Calyx of Held

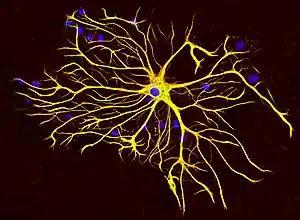
An astrocytic cell from rat brain grown in tissue culture and stained with antibodies to GFAP (red) and vimentin (green). Both proteins are present in large amounts in the intermediate filaments of this cell, so the cell appears yellow. The blue material shows DNA visualized with DAPI stain, and reveals the nuclei of the astrocyte and other cells.

For every MNTB principal neuron there is one calyx, and for most GBC axons there is only a single calyx, although there are exceptions to this pairing. This in general creates a one-to-one ratio between GBCs, the calyces of Held, and the principal neurons. The calyx of Held encompasses the principal neuron with a distinct morphology: branching of the calyx allows the creation of second- and third-order networks. Each branch establishes a connection with the principal neuron, establishing a large number of active zones. This is unusual for synaptic terminals in the brain, as most create a single active zone. Each calyx contains anywhere from 300 to 700 active zones, and in each of the active zones there are about 100 glutamate-containing vesicles with about 3 docked vesicles at a time. These vesicles are large, consistent with the findings regarding quantal size in other adult synapses. Dense-core vesicles, usually containing neuropeptides, are also present, but further research is needed to determine their content and function.